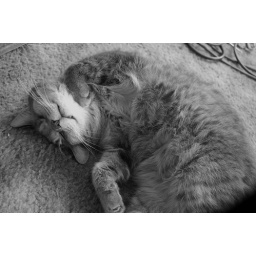
baby magenta snoozing in black & white